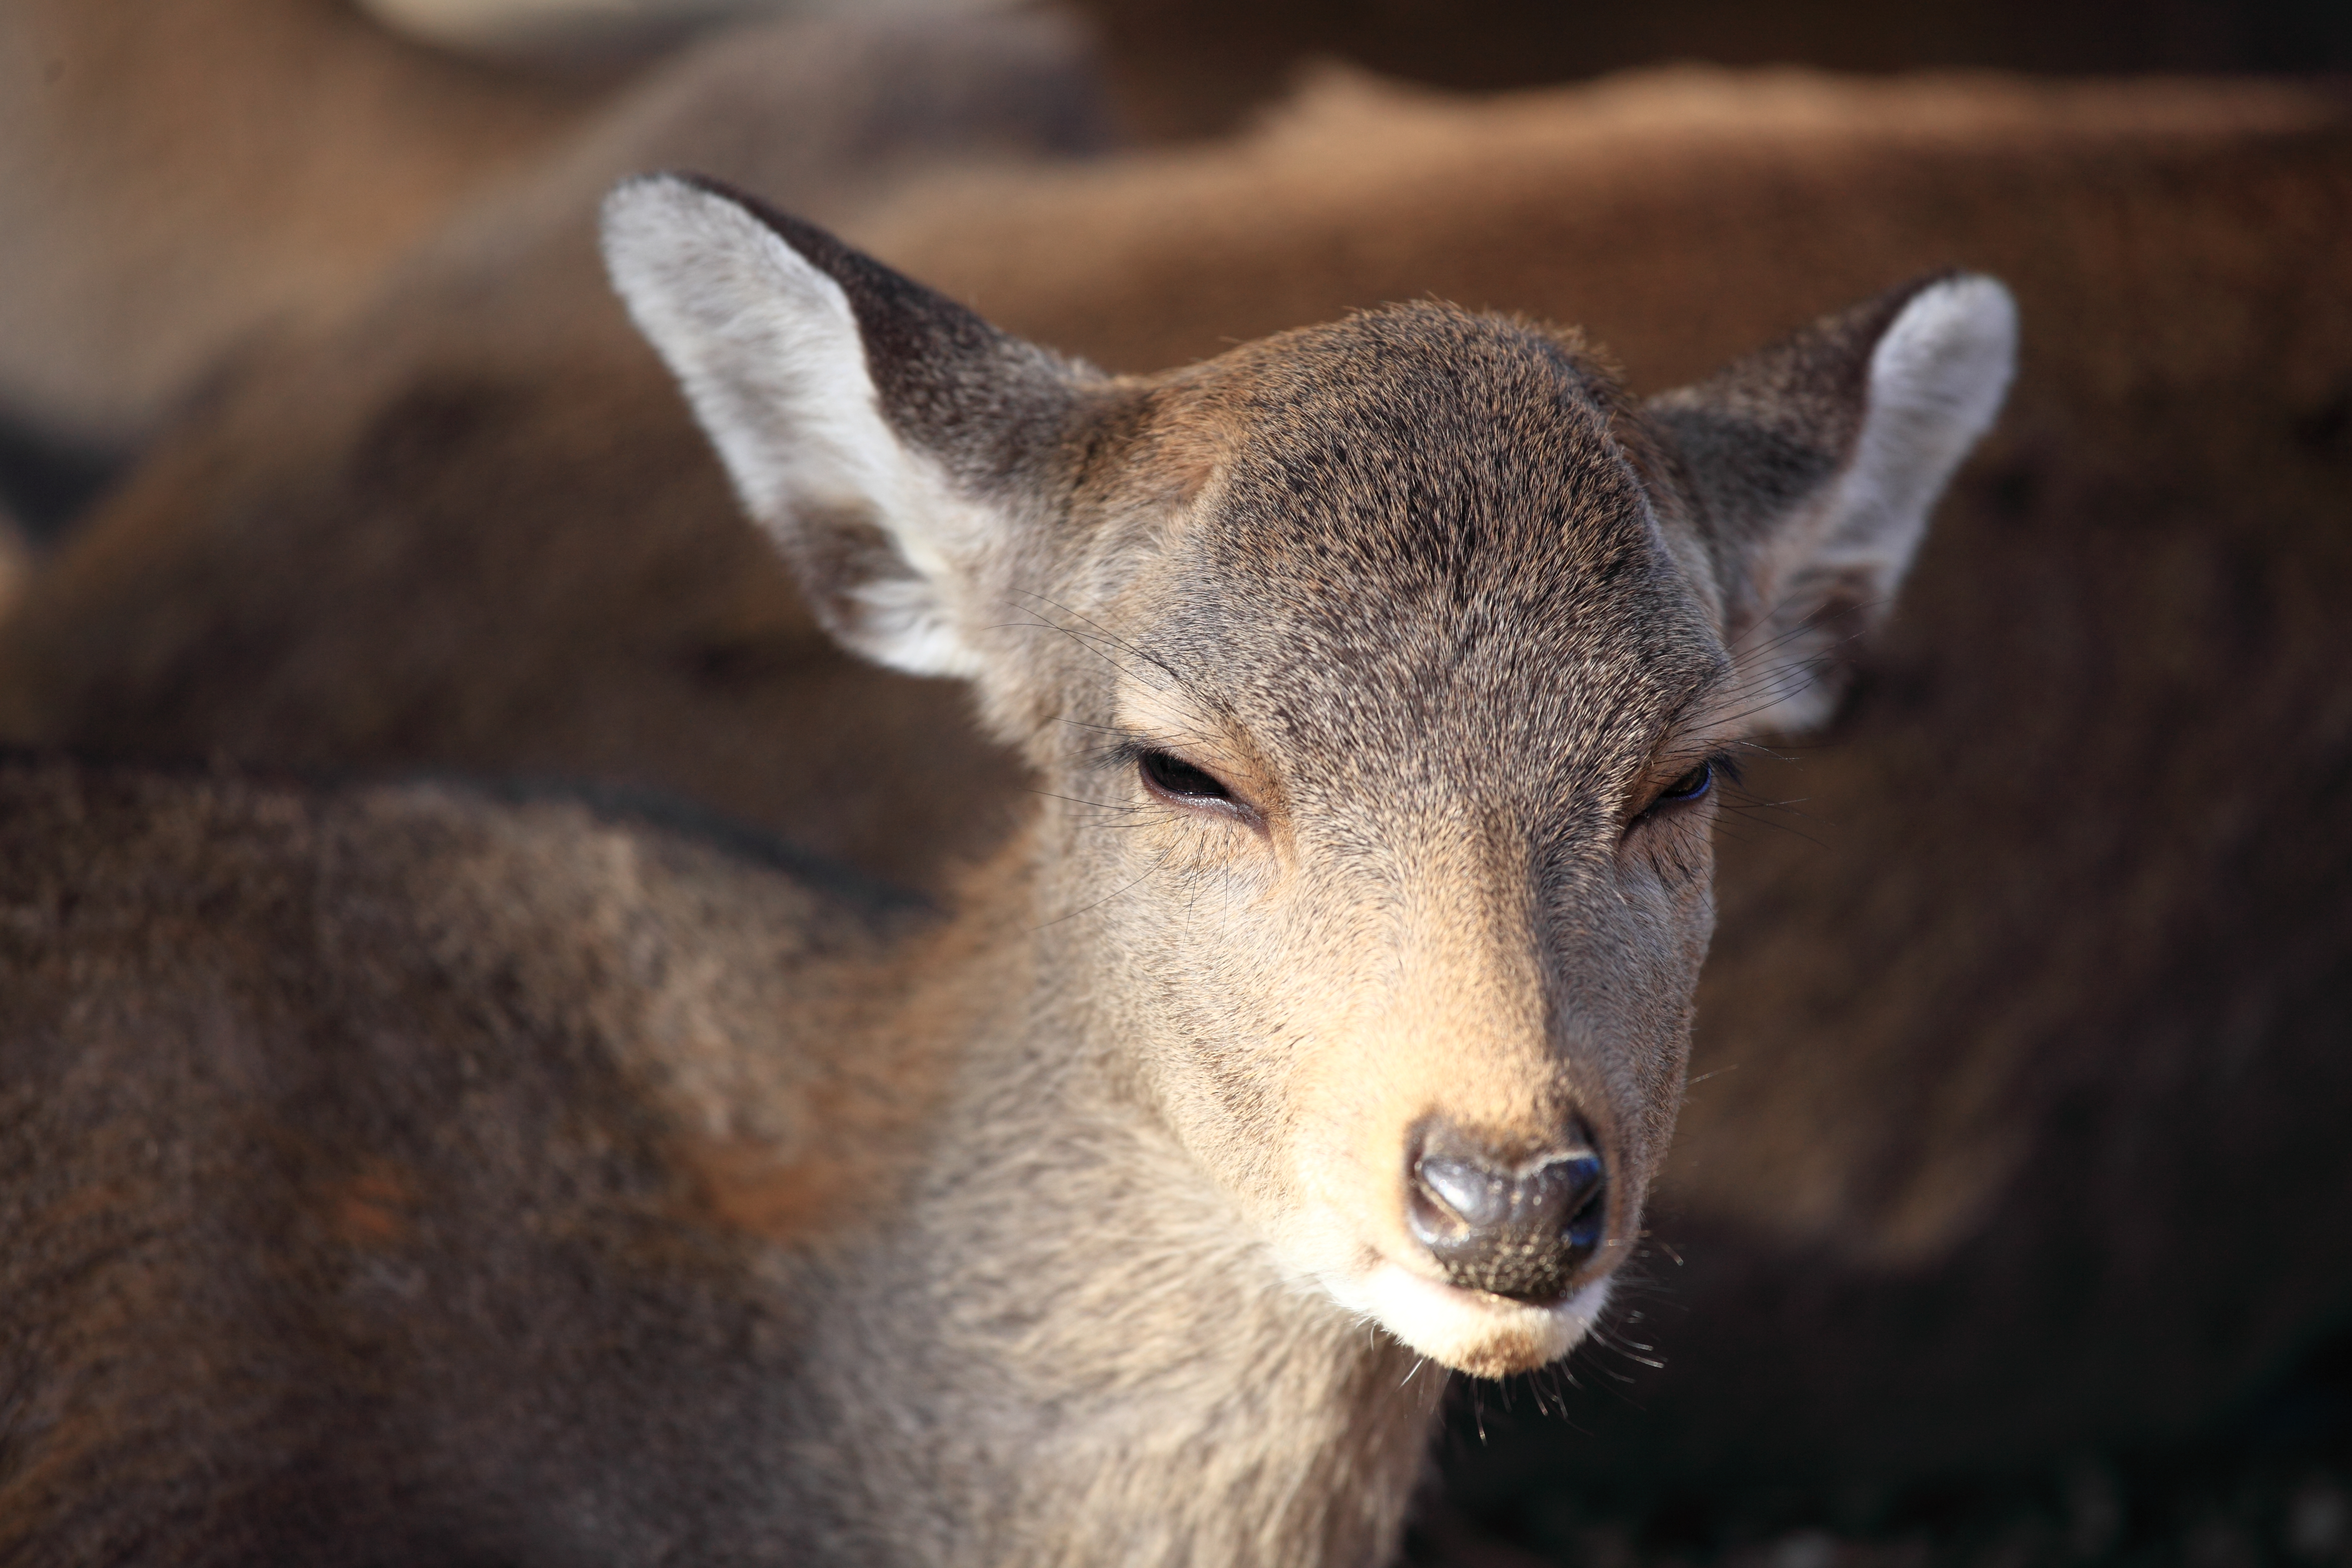
nature, wildlife, deer, zoo, high, park, mammal, fauna, fawn, close up, vertebrate, nara, 5d, hires, markii, hi, res, resolution, narakouen, itemid1213, white tailed deer, musk deer